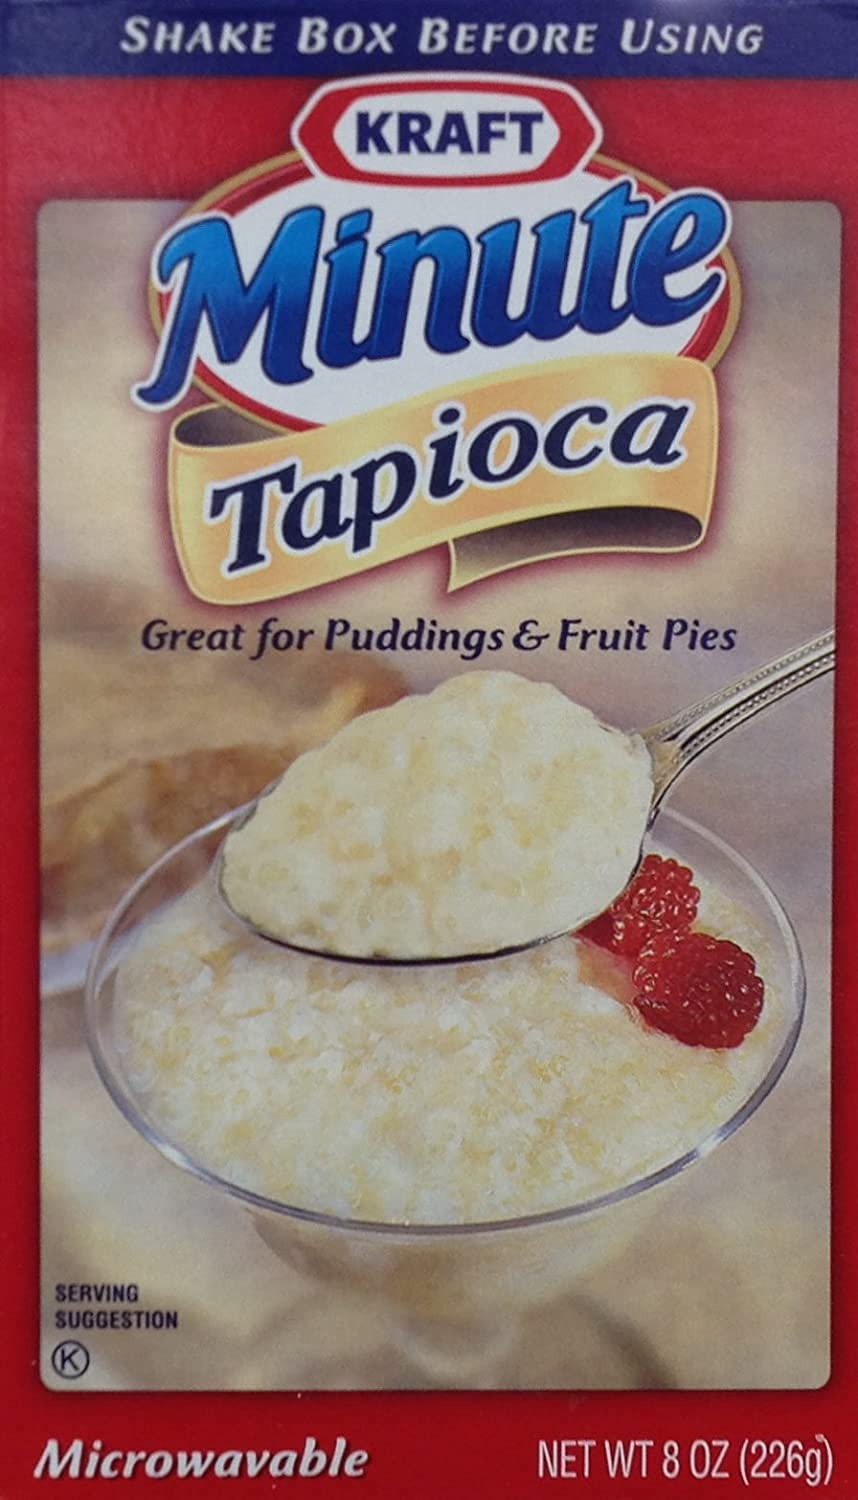
Item Name: Kraft Minute Tapioca (8 oz Box)
Bullet Point 1: One 8-ounce box containing approximately 38 servings
Bullet Point 2: Made with tapioca
Bullet Point 3: 1% fat free
Bullet Point 4: Cooks in minutes
Bullet Point 5: Makes a delicious pudding or pie filling
Product Description: Kraft Minute Tapioca Is Made With Tapioca. It Cooks In Minutes And Makes A Delicious Pudding Or Pie Filling
Value: 8.0
Unit: Ounce

Price: 4.29